Where There is Love

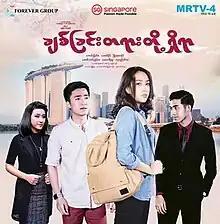

Where There is Love is a 2019 Burmese romantic-drama television series. It aired on MRTV-4, from March 11 to April 8, 2019, on Mondays to Fridays at 19:00 for 20 episodes.